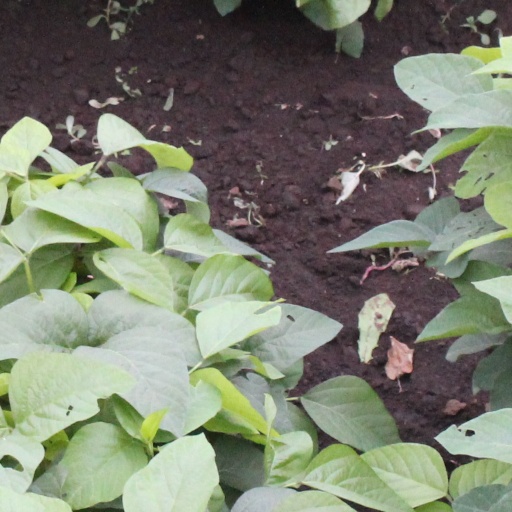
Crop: soybean